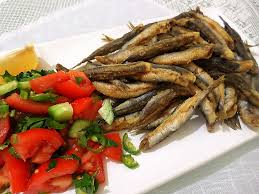
Yemek: hamsi